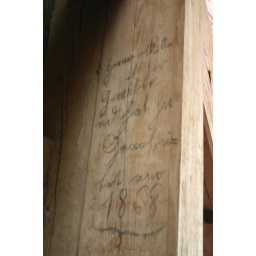
found this inside of a old wooden bridge in the Black Forest, the ate is 1868